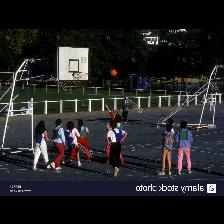
Label: Human